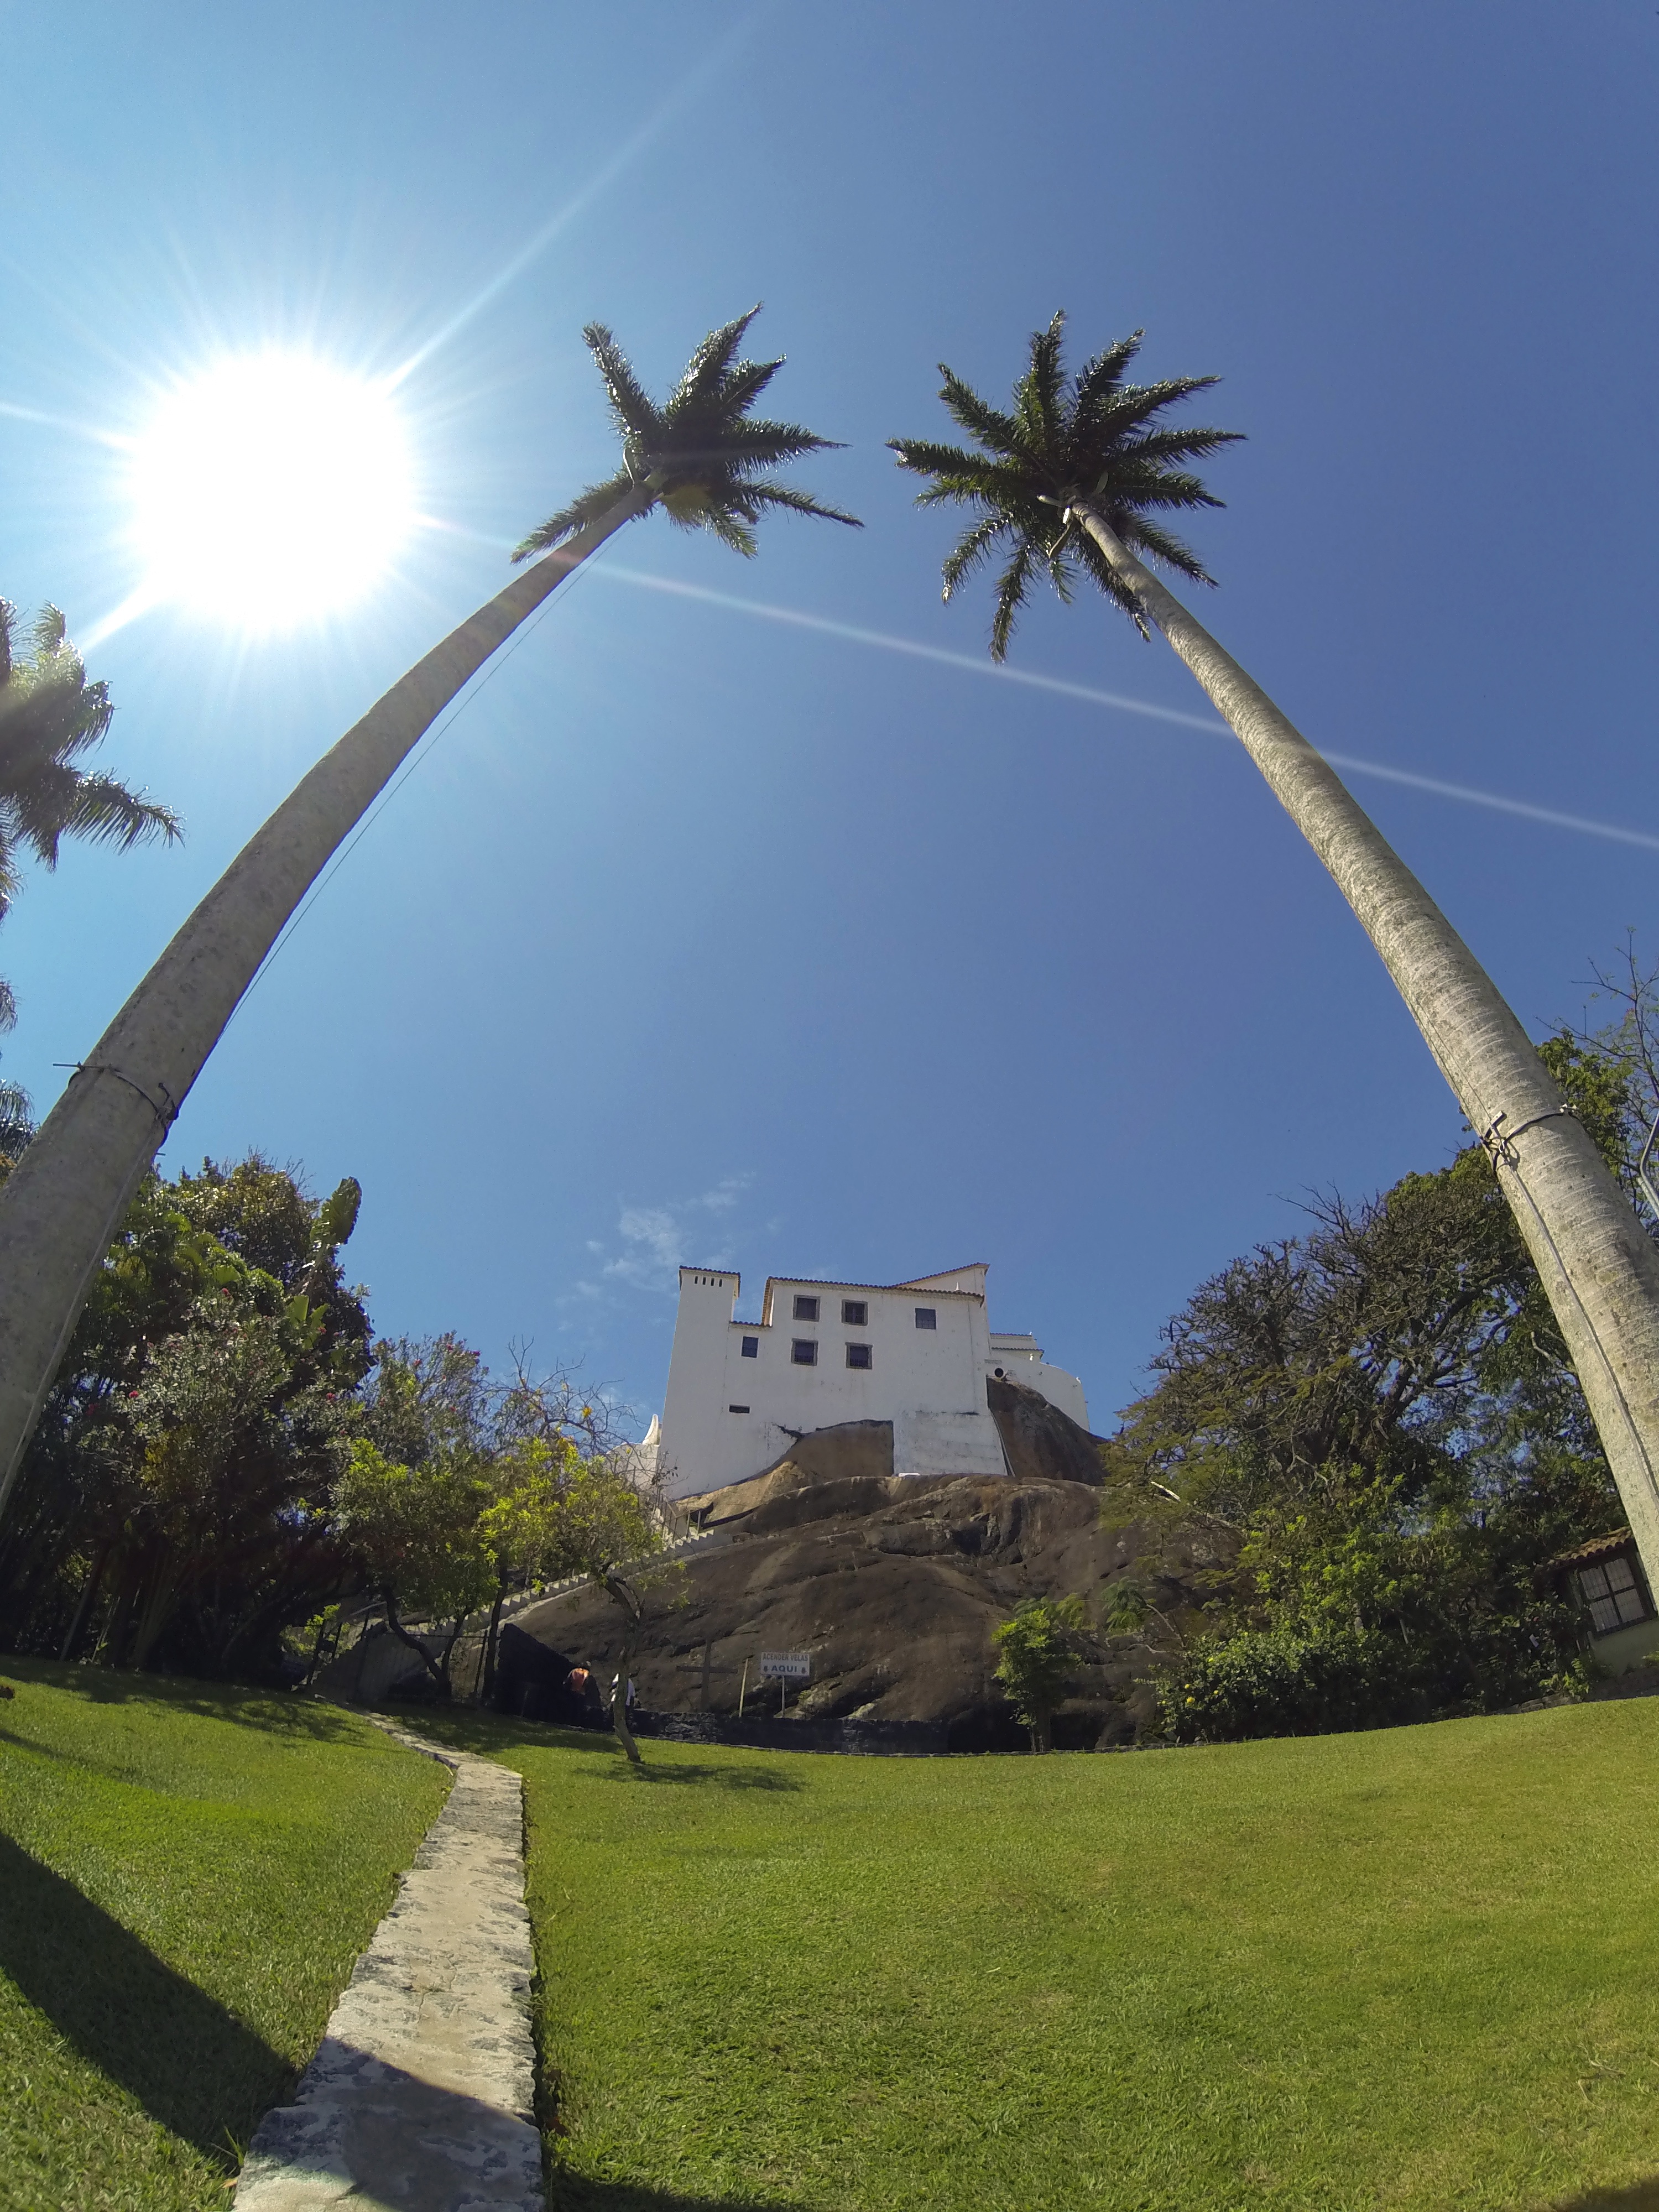
tree, grass, plant, sky, hill, flower, wind, rural area, woody plant, arecales